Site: brandenburg
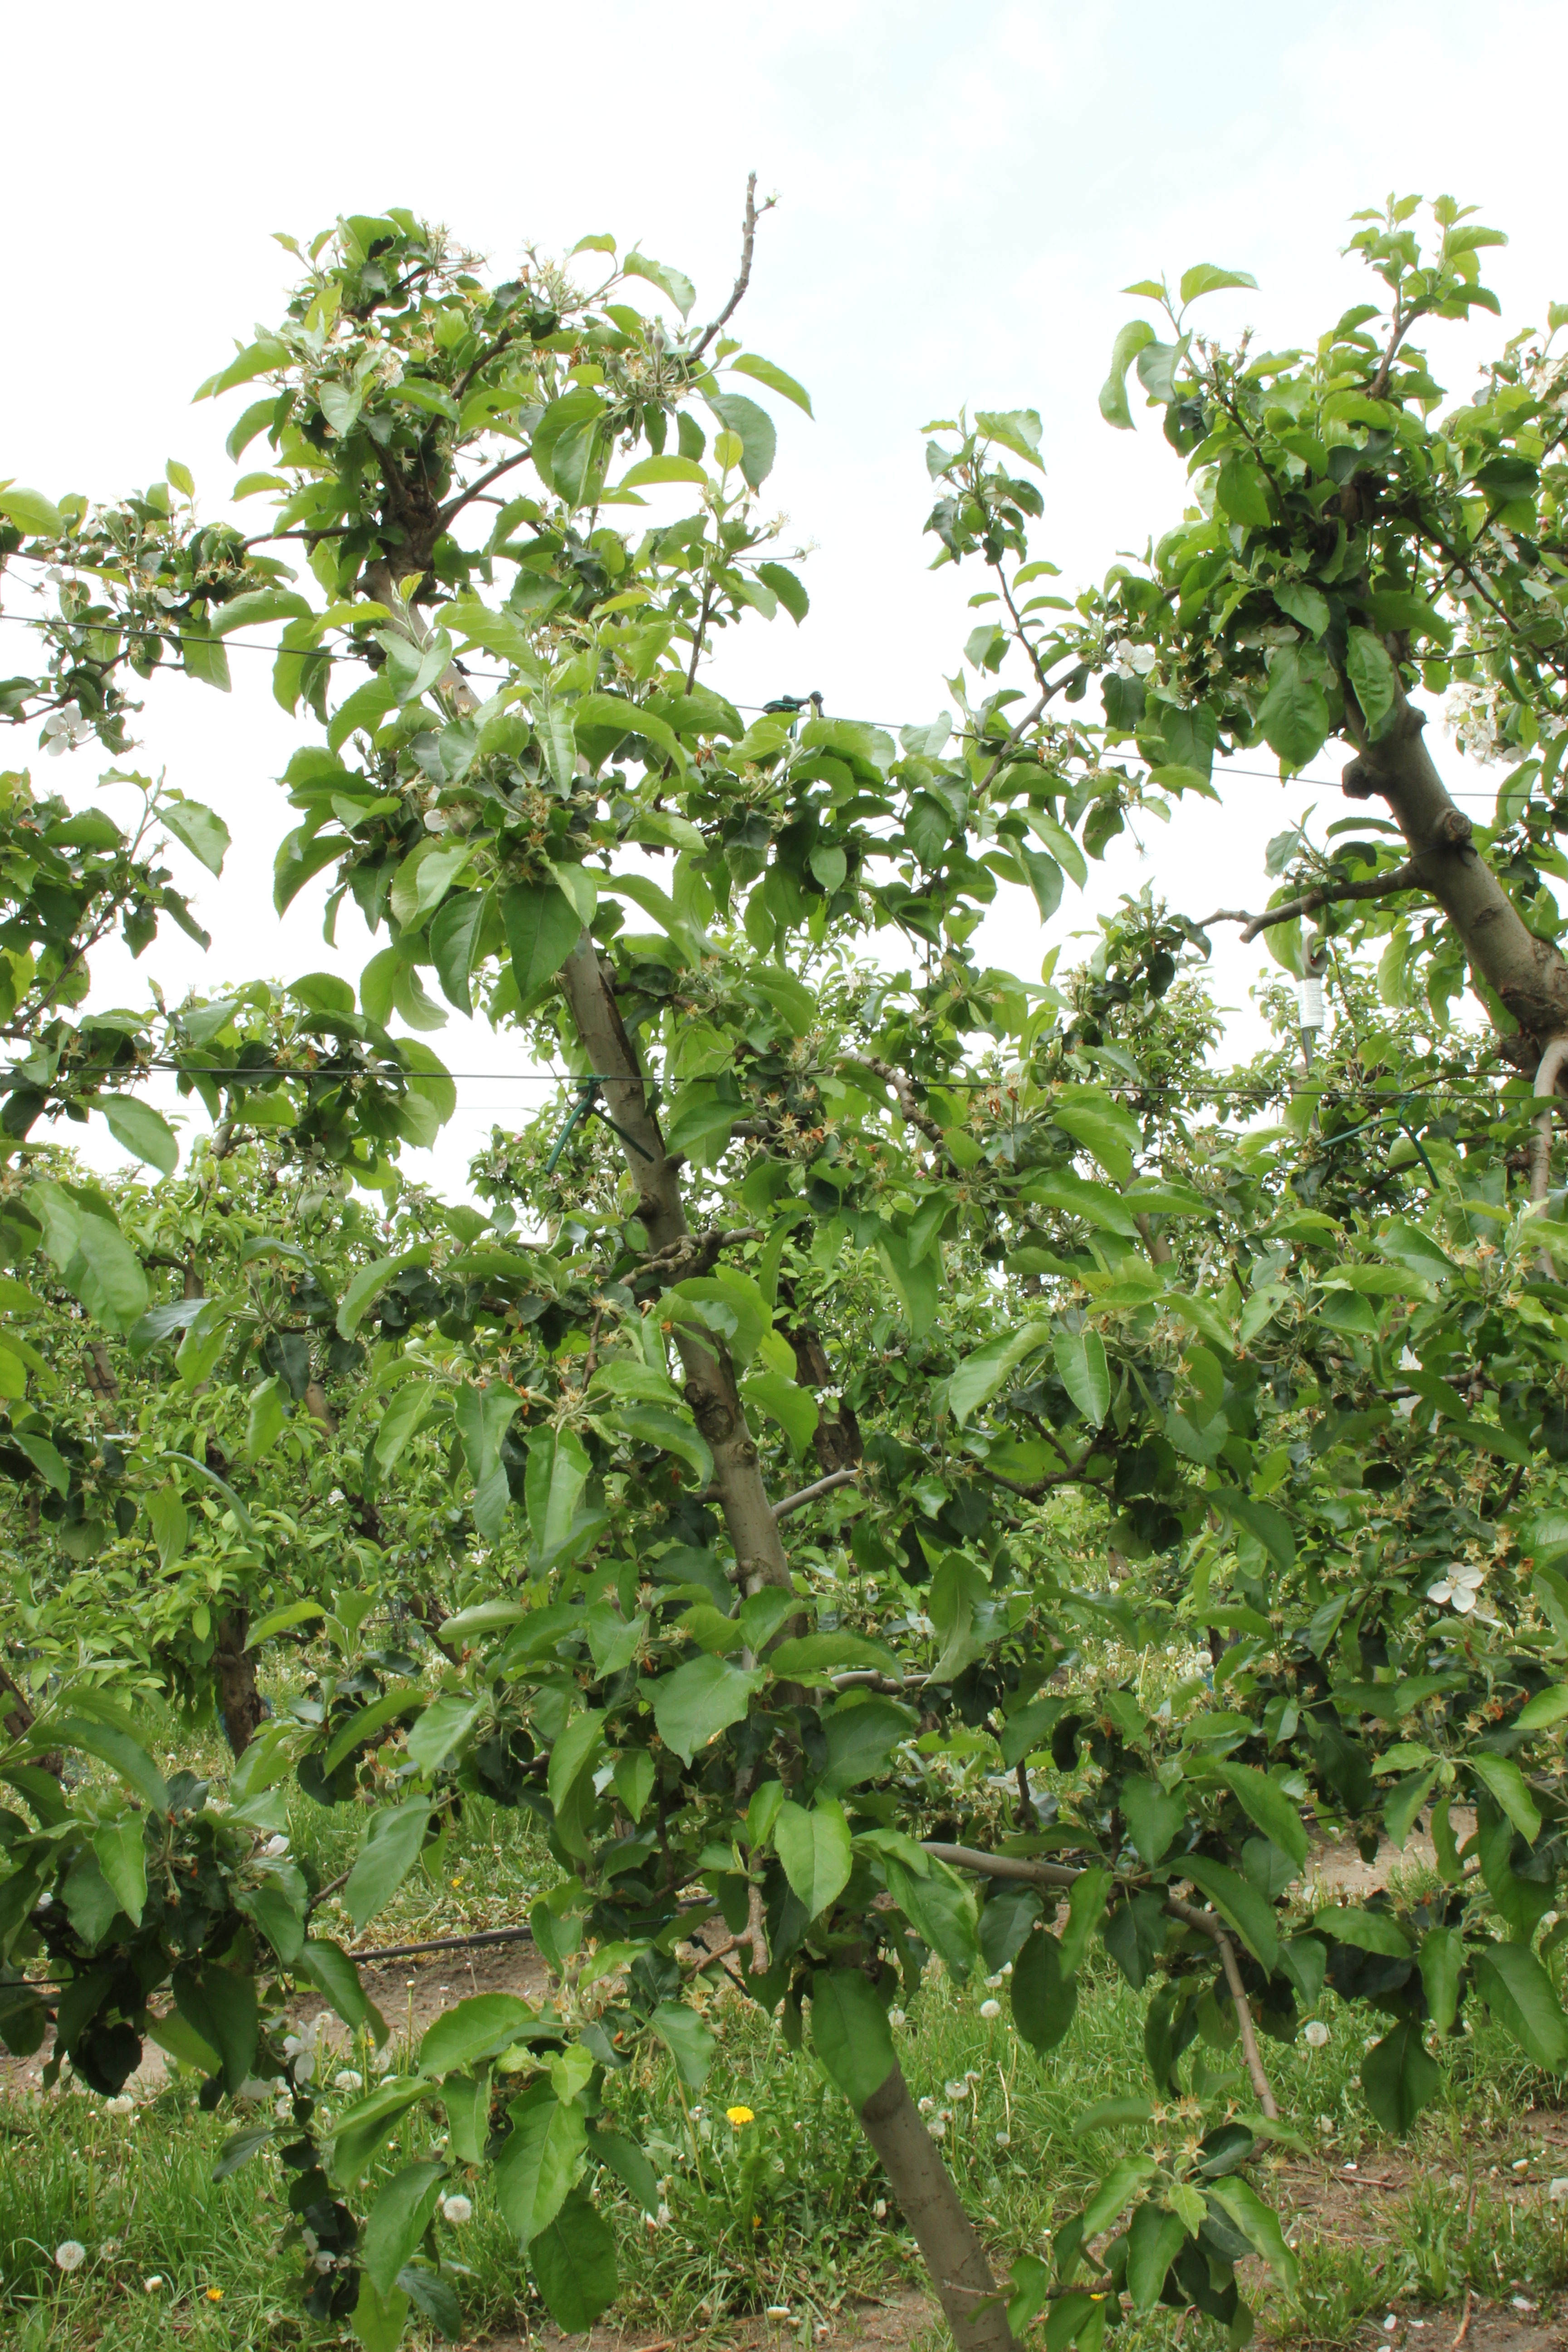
Growth stage (BBCH 67): Flowering